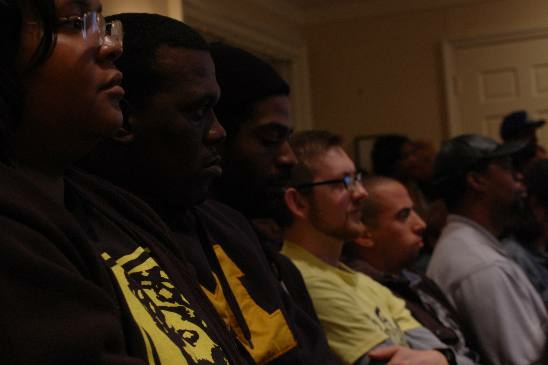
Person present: Yes